University of Liverpool School of Dentistry

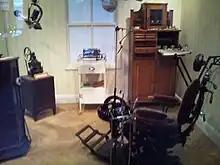
Display of Victorian Dental Practice in the VG&M

The dental school has its origins in the Liverpool Dispensary for Diseases of the Teeth founded by Captain W J Newman at 82 Russell Street in 1860. It became the Liverpool Dental Hospital in 1863 and moved to 29 Russell Street before moving to 50 Mount Pleasant in 1879 and finally to Pembroke Place in 1910. The Liverpool Dental Hospital merged with Liverpool University Dental School to form the Liverpool University Dental Hospital in 1920. W H Gilmour, the third dean, obtained the first professorship in dentistry in the UK. Other innovations include the first Parodontal (the forerunner of periodontology) Department in 1936 and the first Professor of Dental Sciences (Prof R Hartles) in 1963.